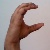
The image shows a hand gesture representing the letter 'C' in Indian Sign Language.